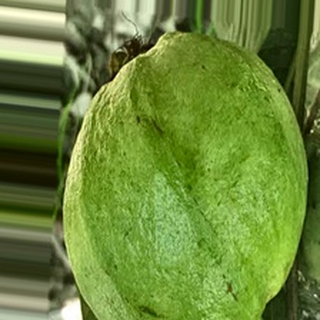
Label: healthy_guava